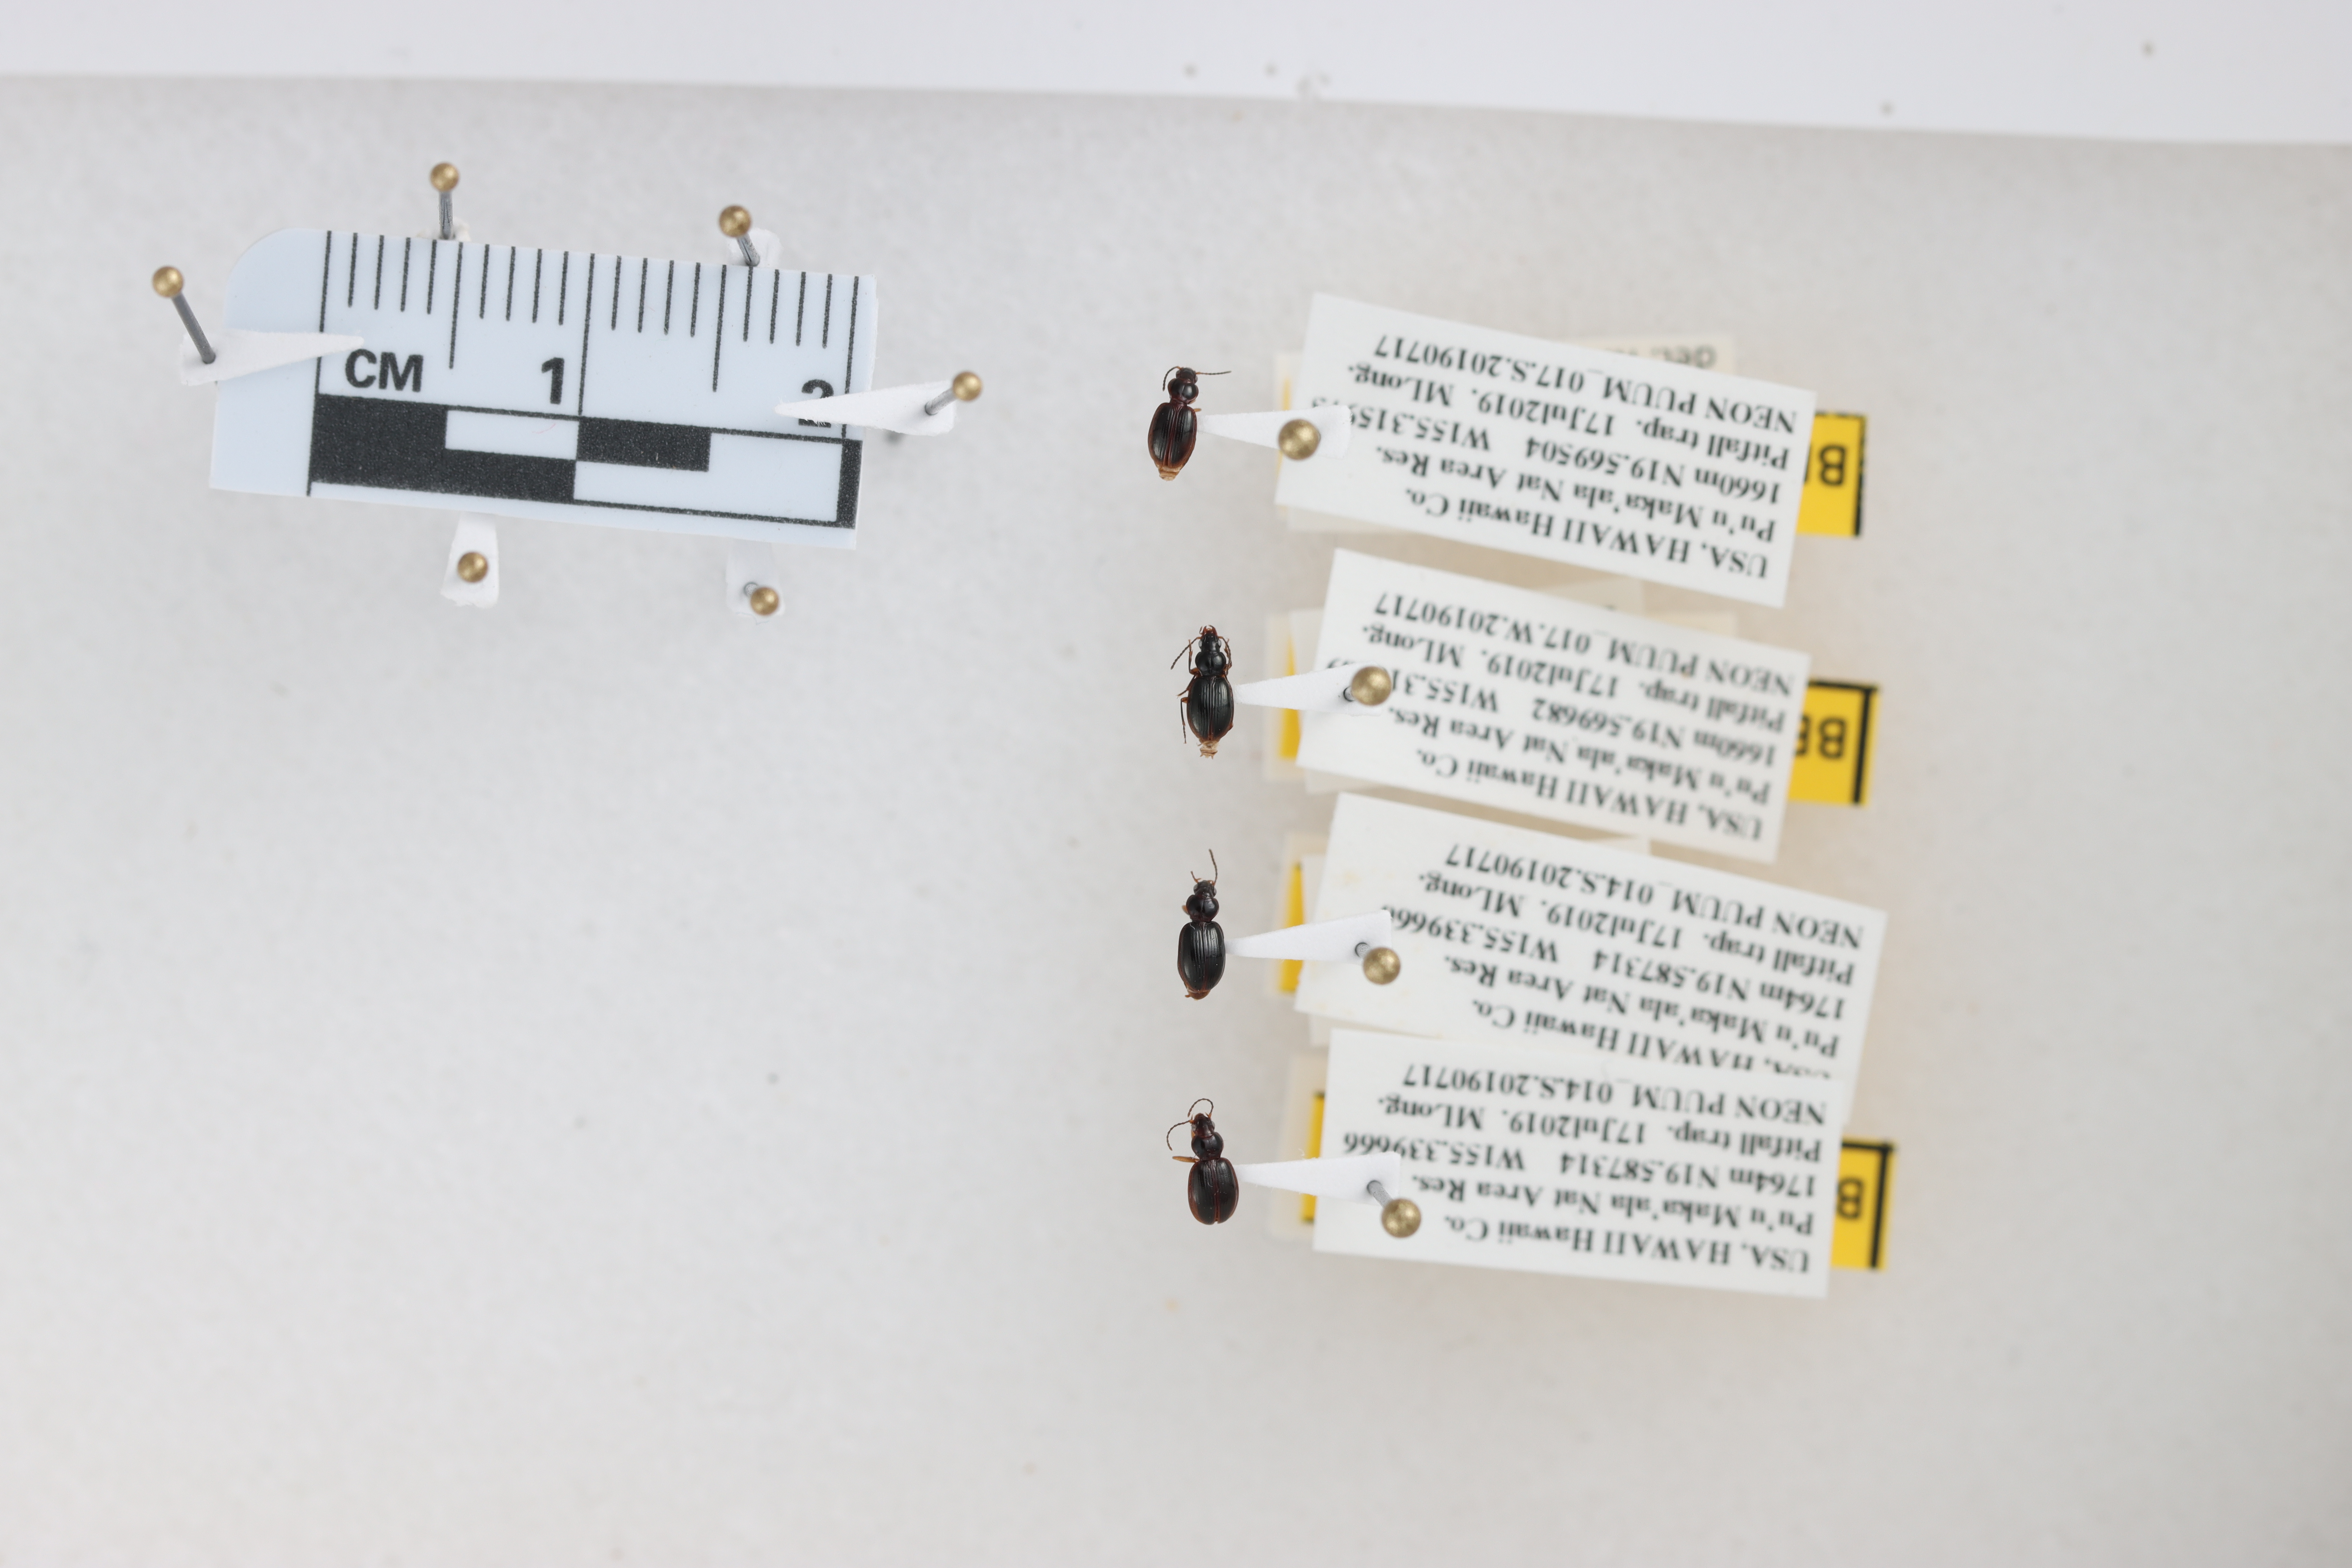
Beetle 1 — elytra length: 0.237 cm, elytra max width: 0.179 cm, basal pronotum width: 0.076 cm

Beetle 2 — elytra length: 0.238 cm, elytra max width: 0.176 cm, basal pronotum width: 0.071 cm

Beetle 3 — elytra length: 0.26 cm, elytra max width: 0.178 cm, basal pronotum width: 0.078 cm

Beetle 4 — elytra length: 0.24 cm, elytra max width: 0.185 cm, basal pronotum width: 0.078 cm